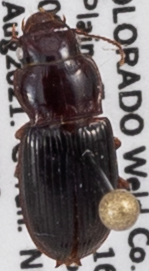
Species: Cratacanthus dubius
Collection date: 2021-08-18
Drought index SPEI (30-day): -1.69
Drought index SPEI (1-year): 0.17
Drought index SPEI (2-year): -0.54